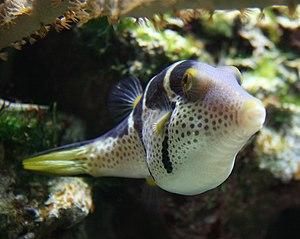
Autriche, Vienne, Zoo de Schönbrunn Čeština: Tiergarten Schönbrunn Canthigaster valentini